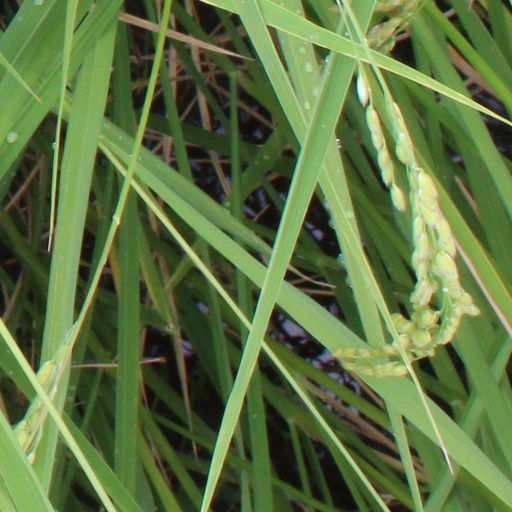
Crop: rice